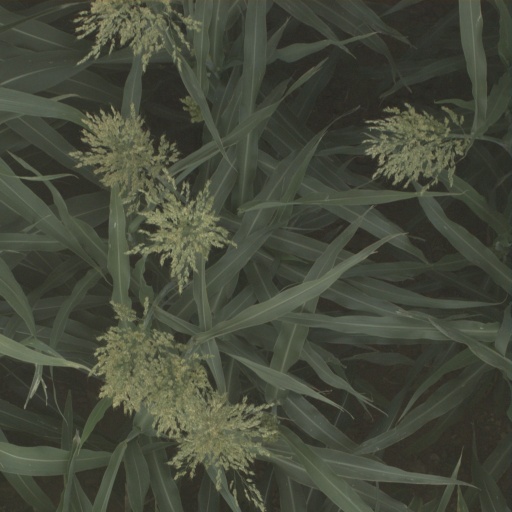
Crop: sorghum